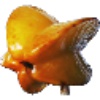
Label: Carambula 1